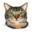
Label: cat